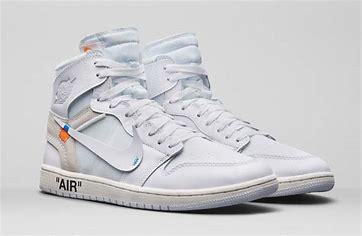
Brand: Jordan
Model: Off-White